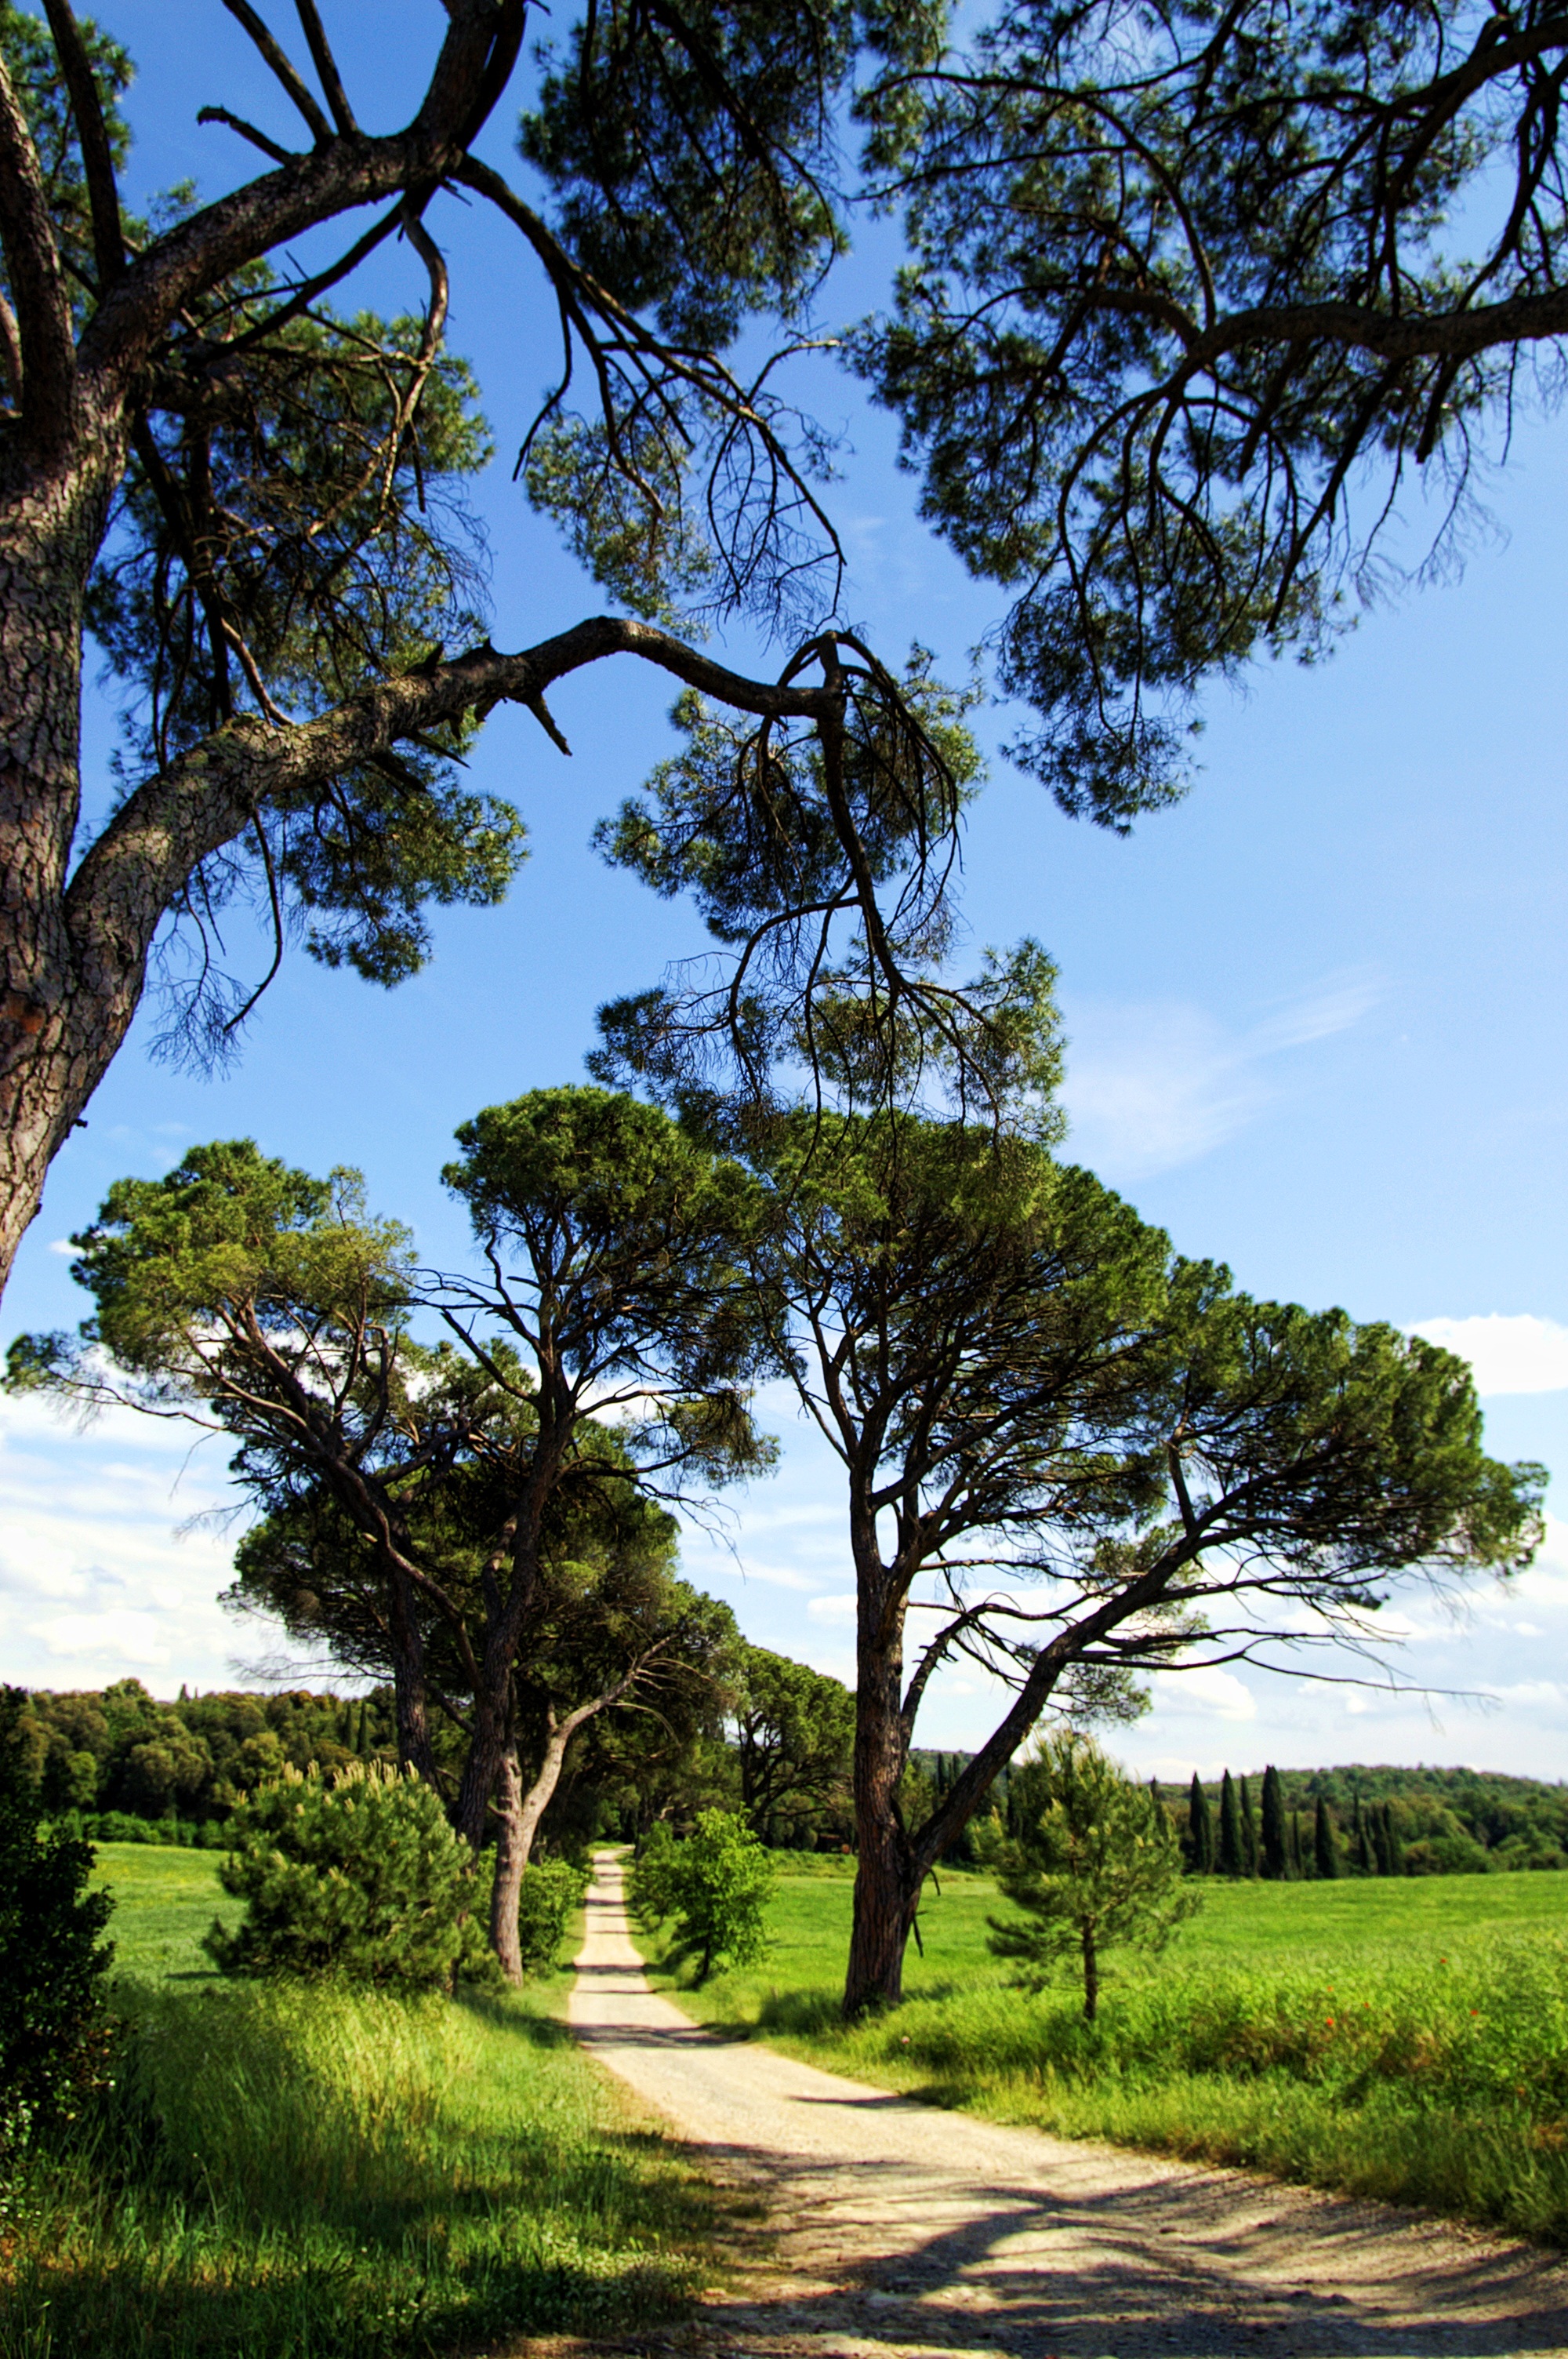
landscape, tree, nature, plant, sky, leaf, flower, pine, green, italy, tuscany, botany, flora, savanna, trees, fields, woodland, rural area, woody plant, land plant, arecales